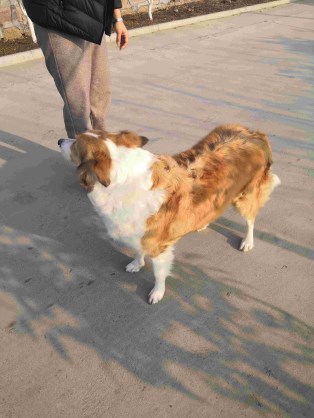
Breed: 2594-n000109-Border_collie